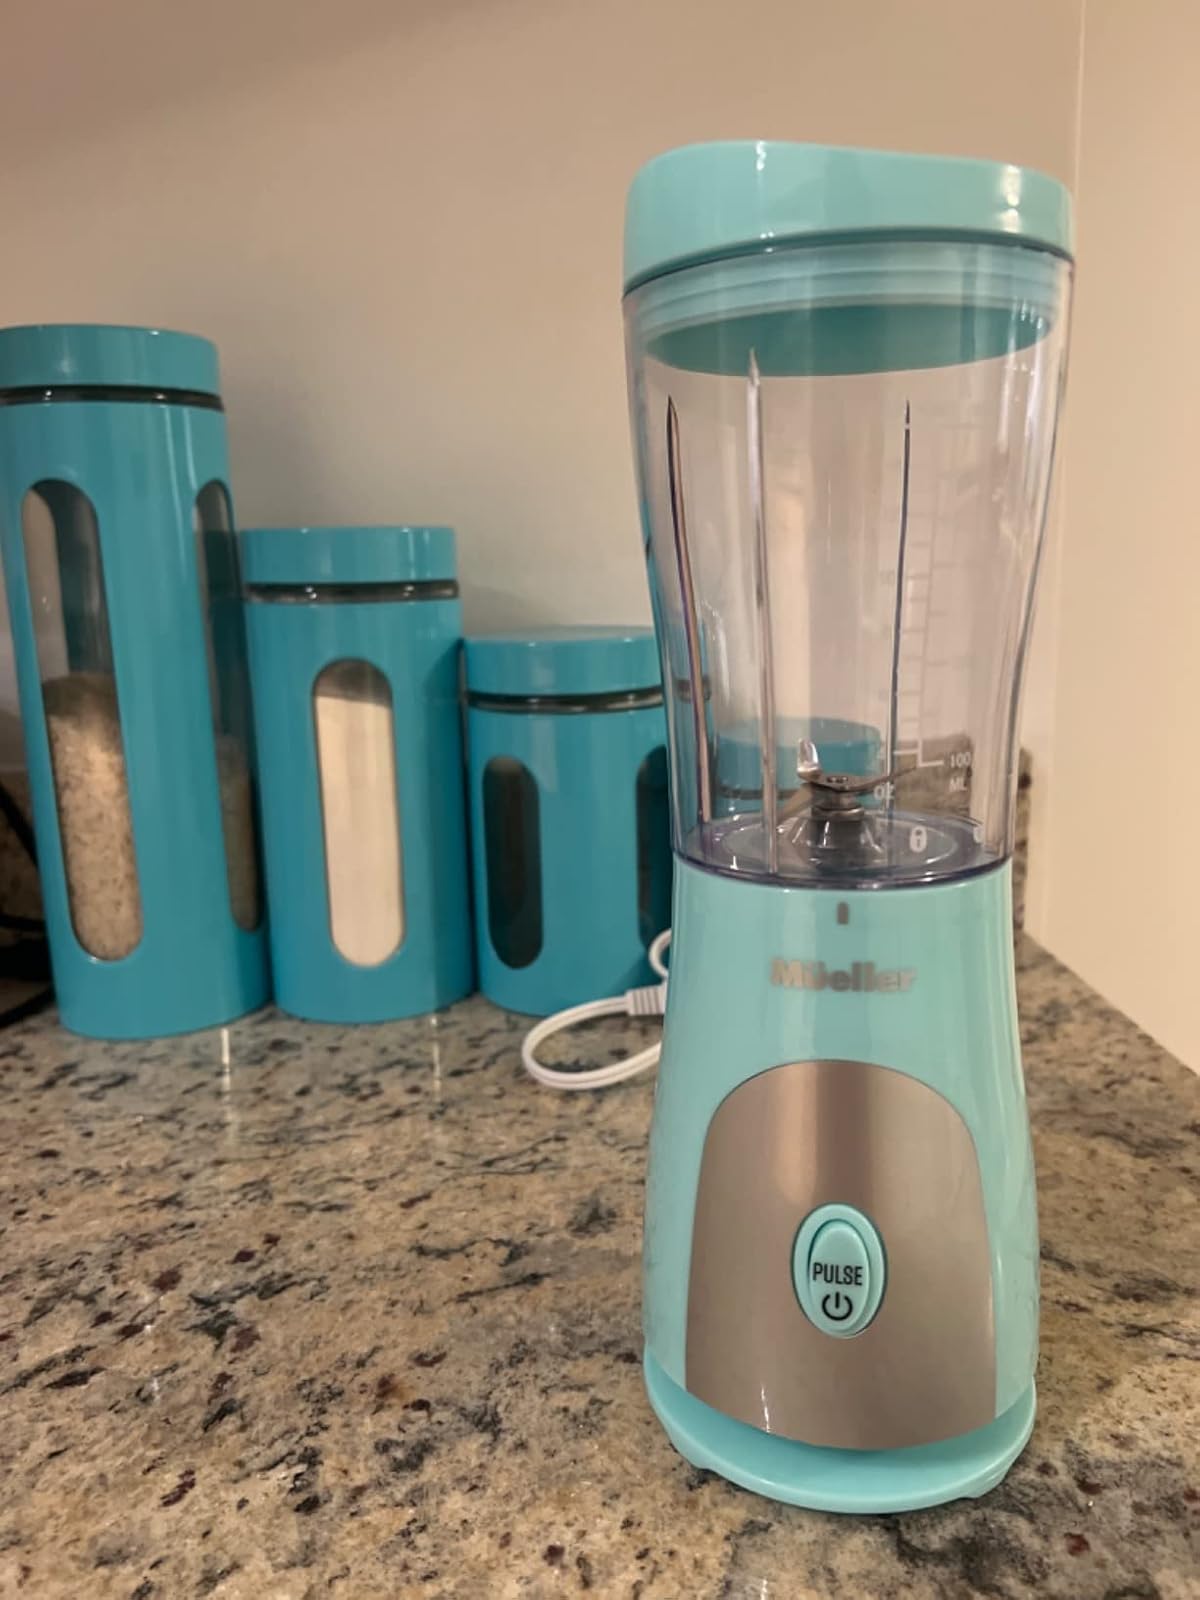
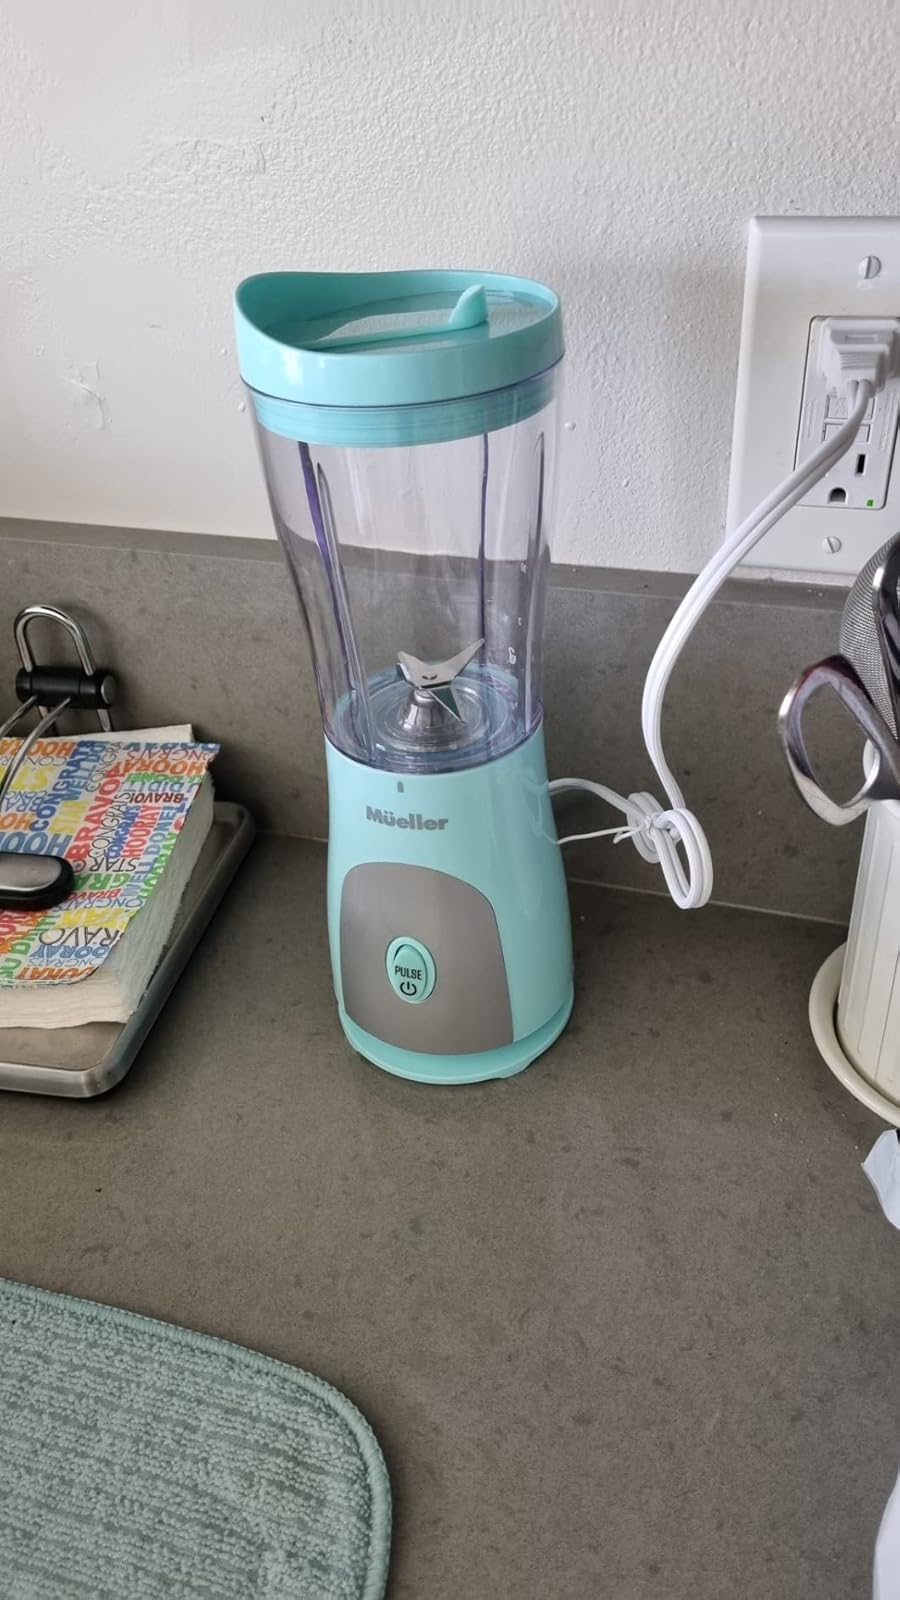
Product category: items_blender
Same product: yes